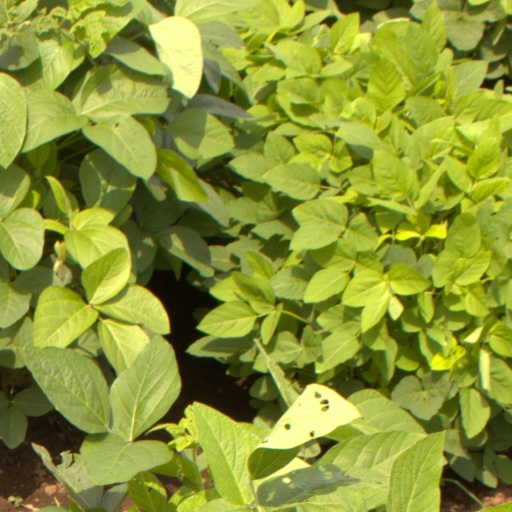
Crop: soybean